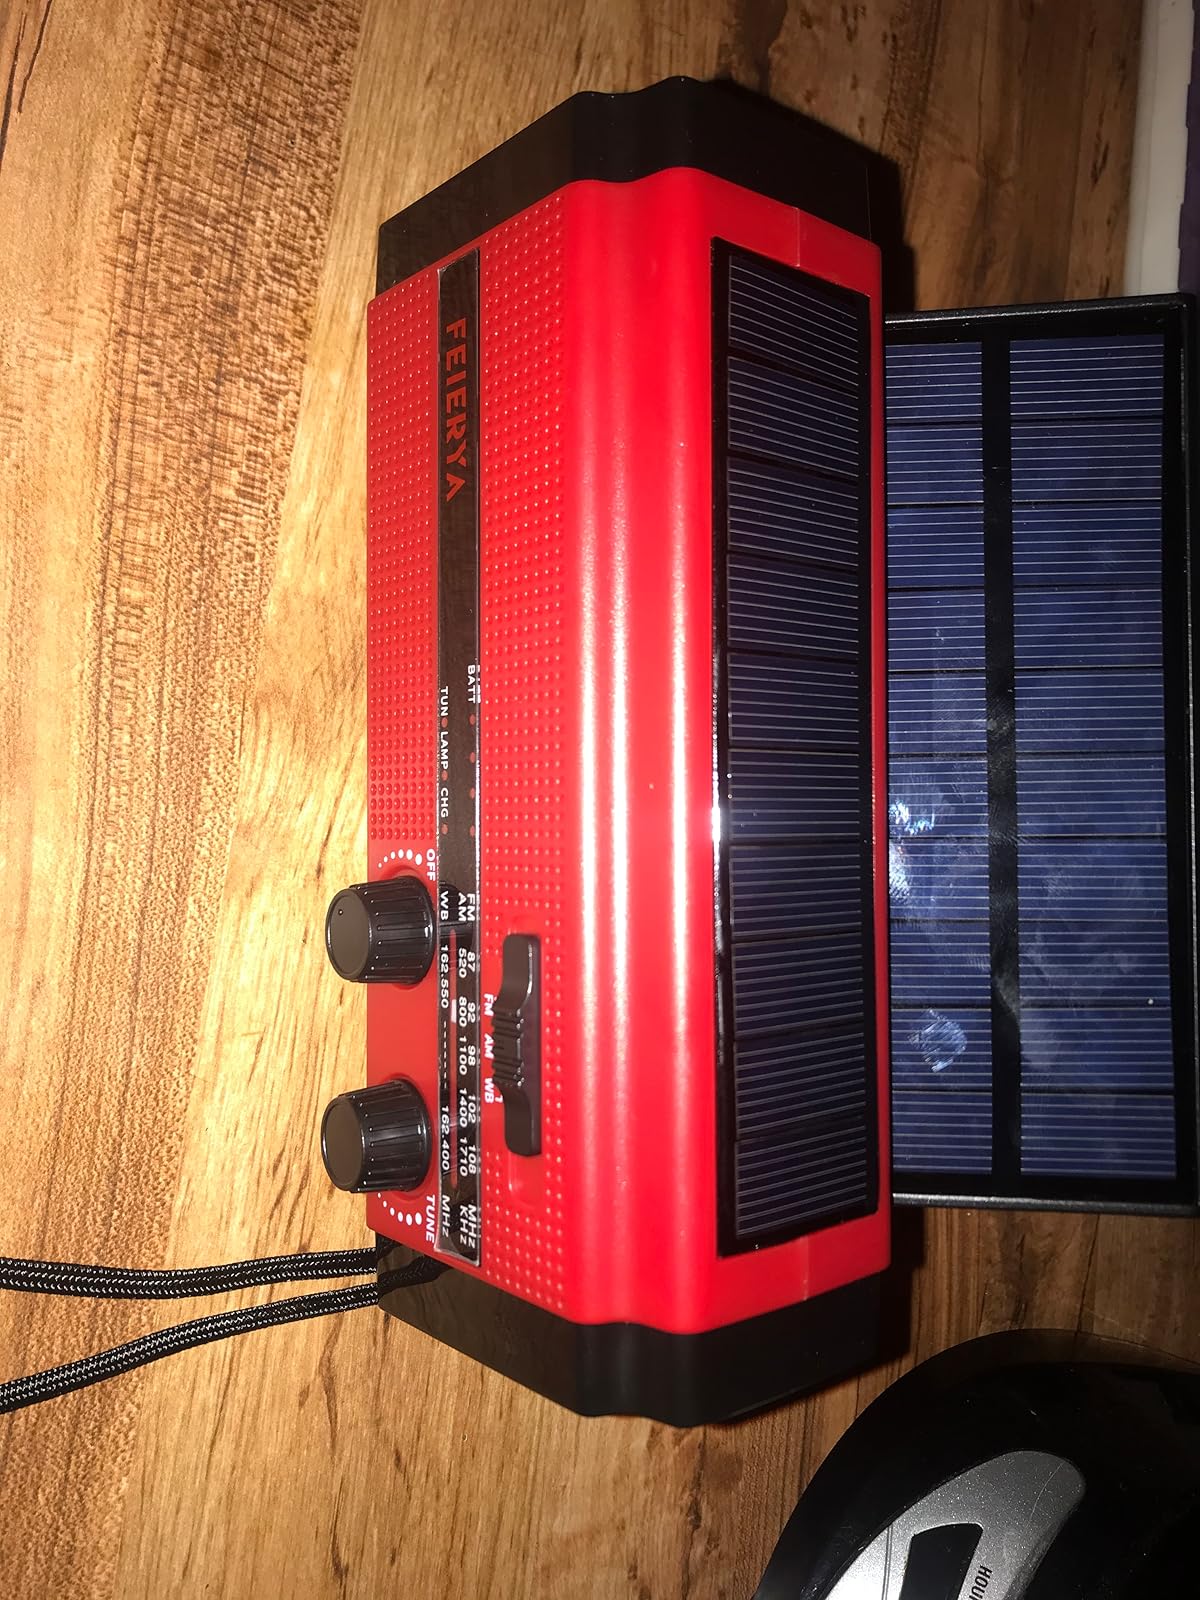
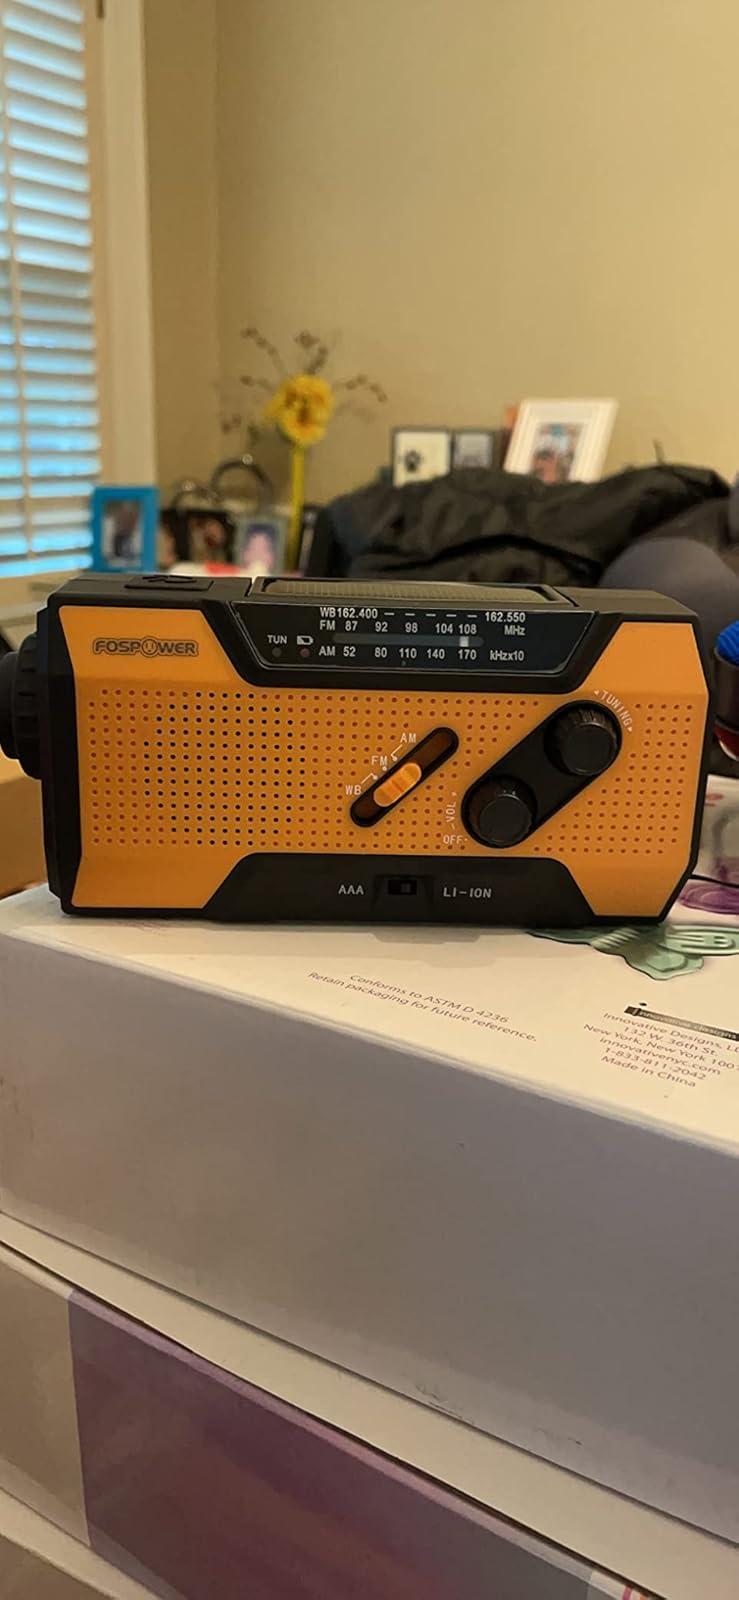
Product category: radio
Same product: no